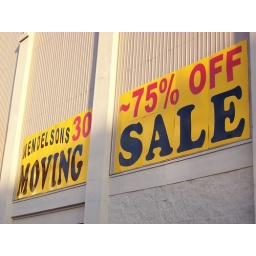
This sign was outside Fifth-Third field in downtown Dayton. 30-75% off- almost a good sale ;-)